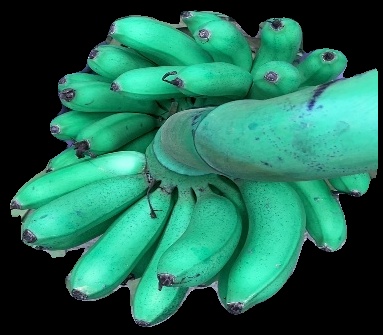
Variety: rasbale
Grade: grade1